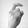
ASL letter: X